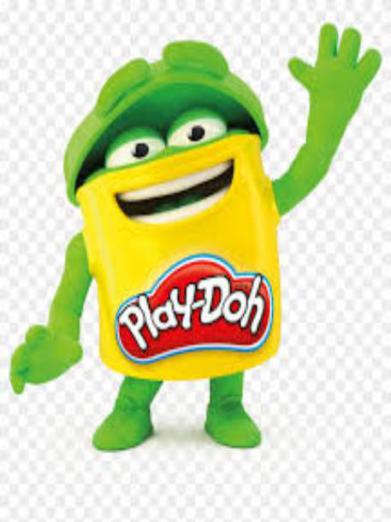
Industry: Leisure